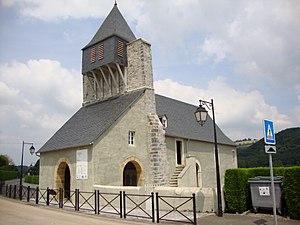
Cet article recense une partie des monuments historiques des Pyrénées-Atlantiques, en France.
Espès-Undurein est une commune française, située dans le département des Pyrénées-Atlantiques en région Nouvelle-Aquitaine.
Espès est une ancienne commune française du département des Pyrénées-Atlantiques. Le 10 janvier 1842, la commune fusionne avec Undurein pour former la nouvelle commune de Espès-Undurein.